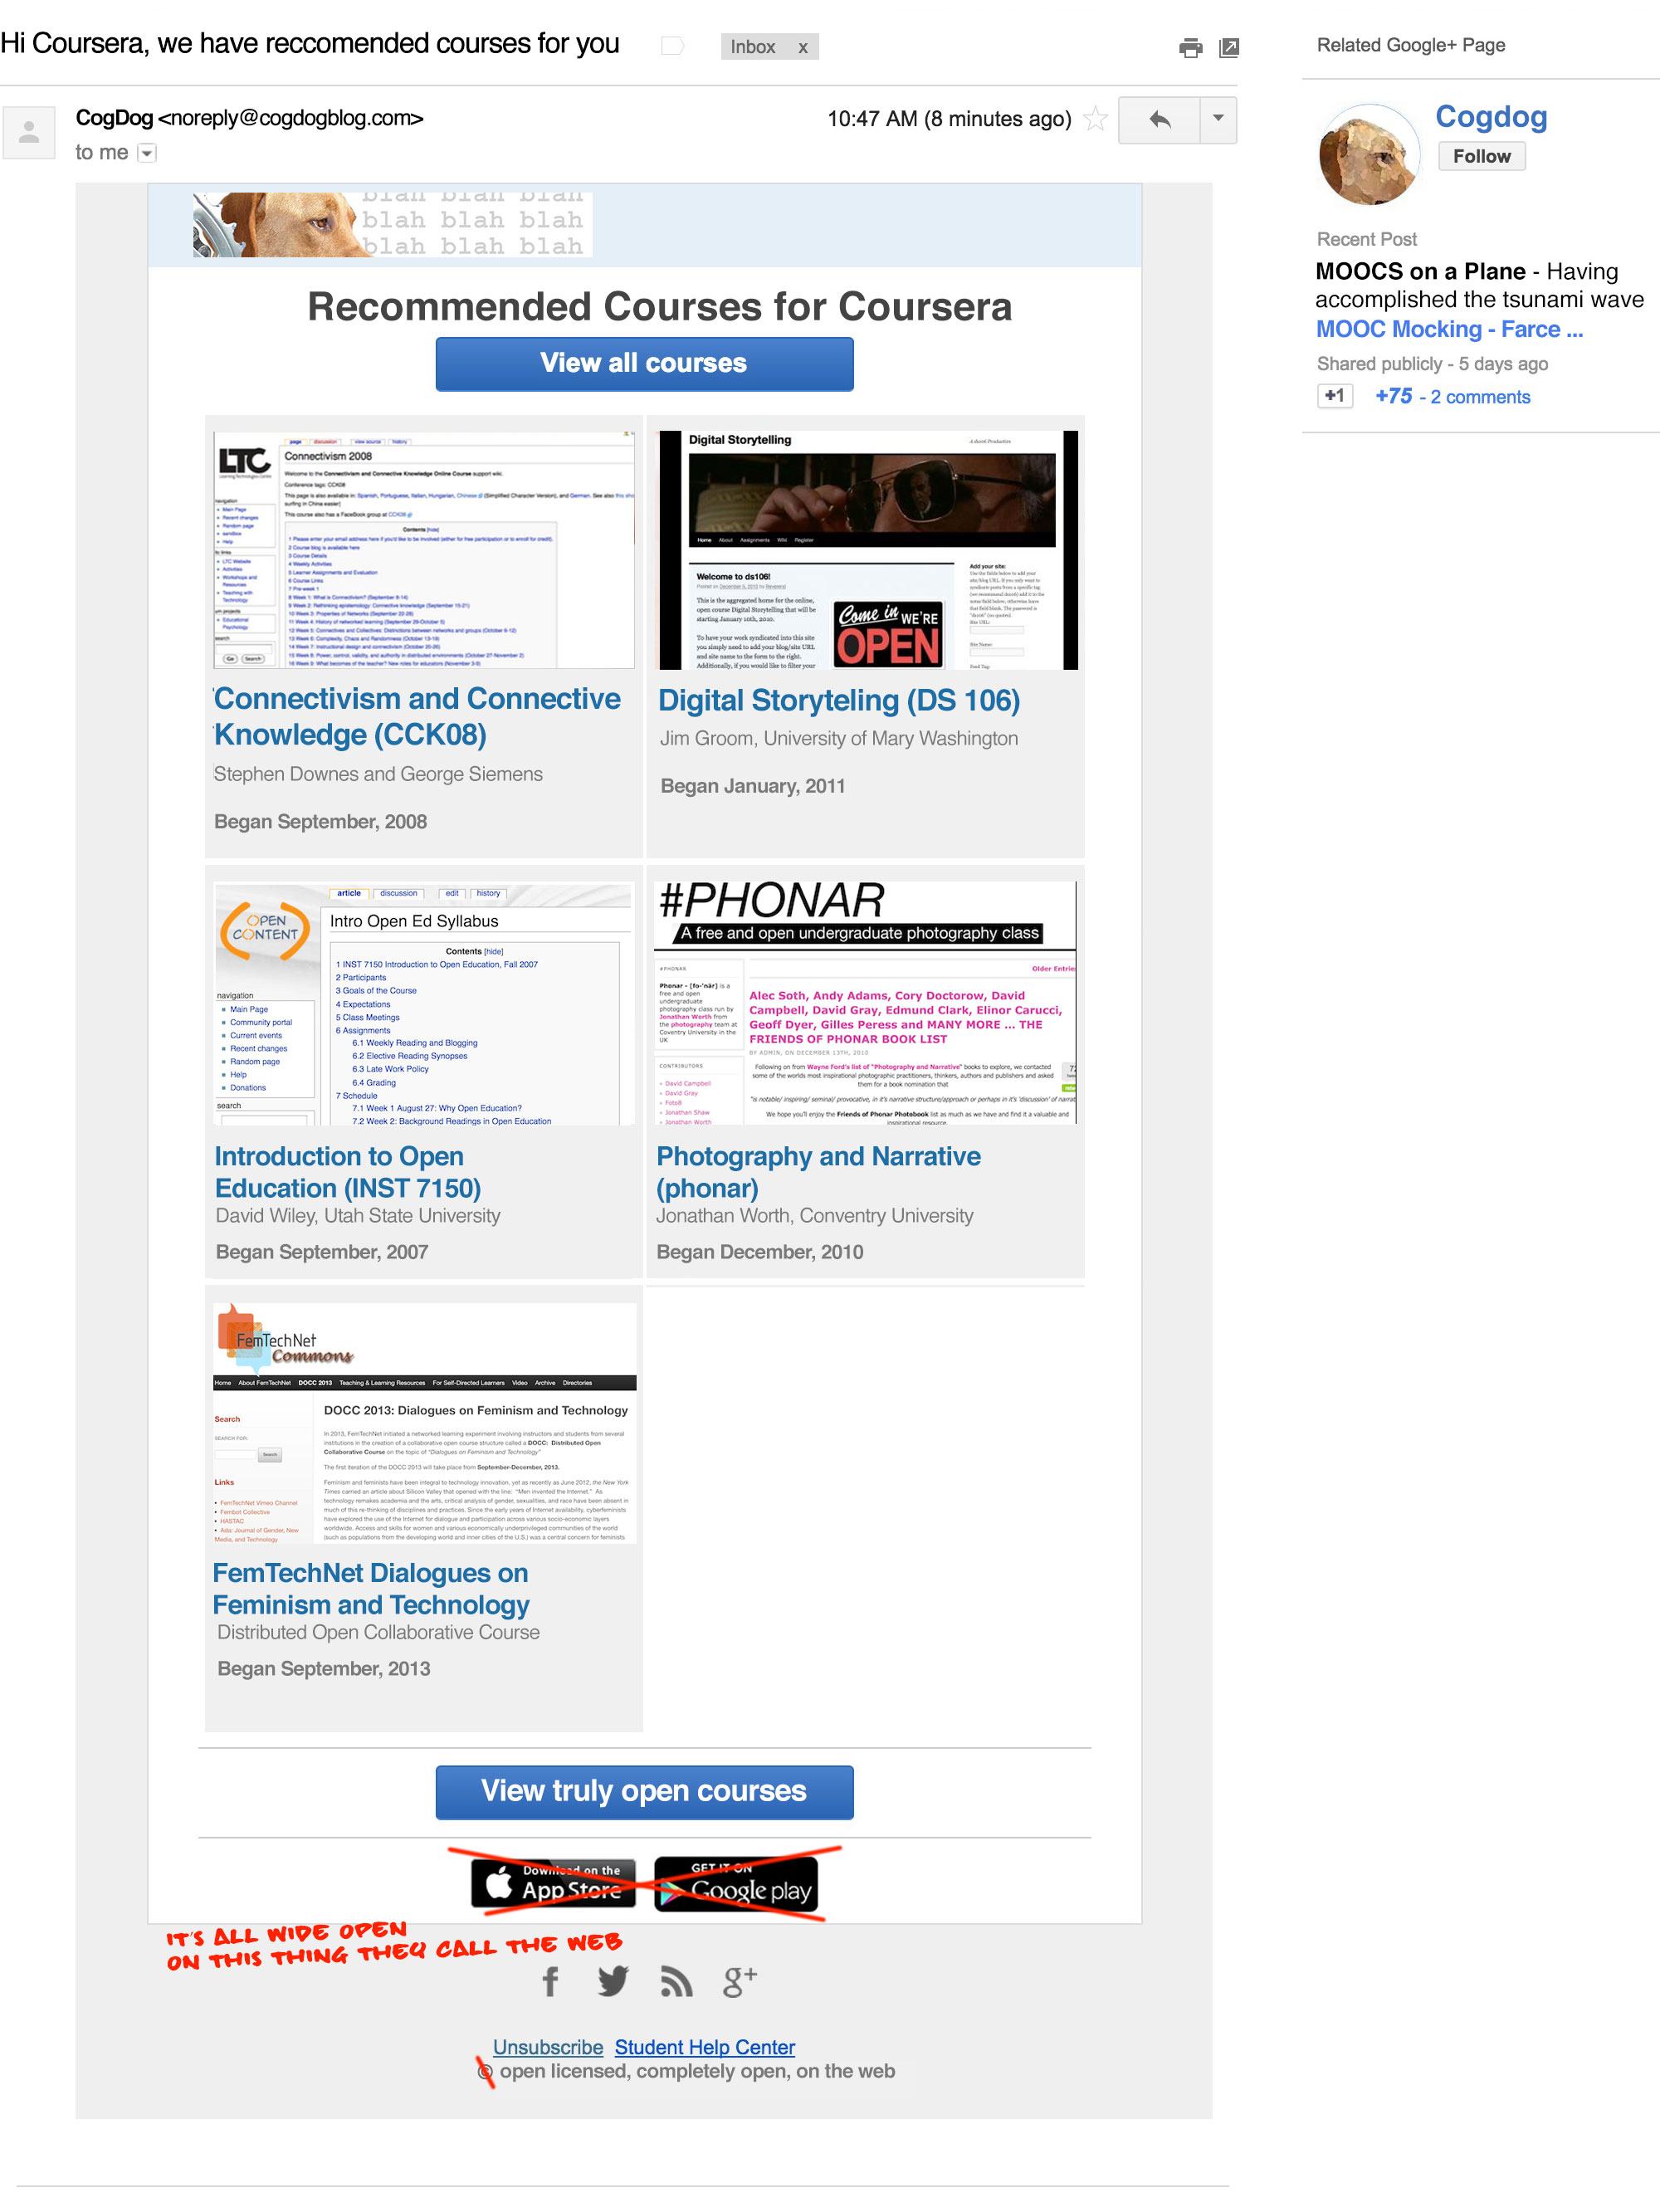
brand, font, text, diagram, document, moocmocking, web page